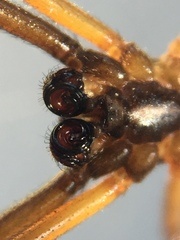
Species: Lactrodectus_hesperus